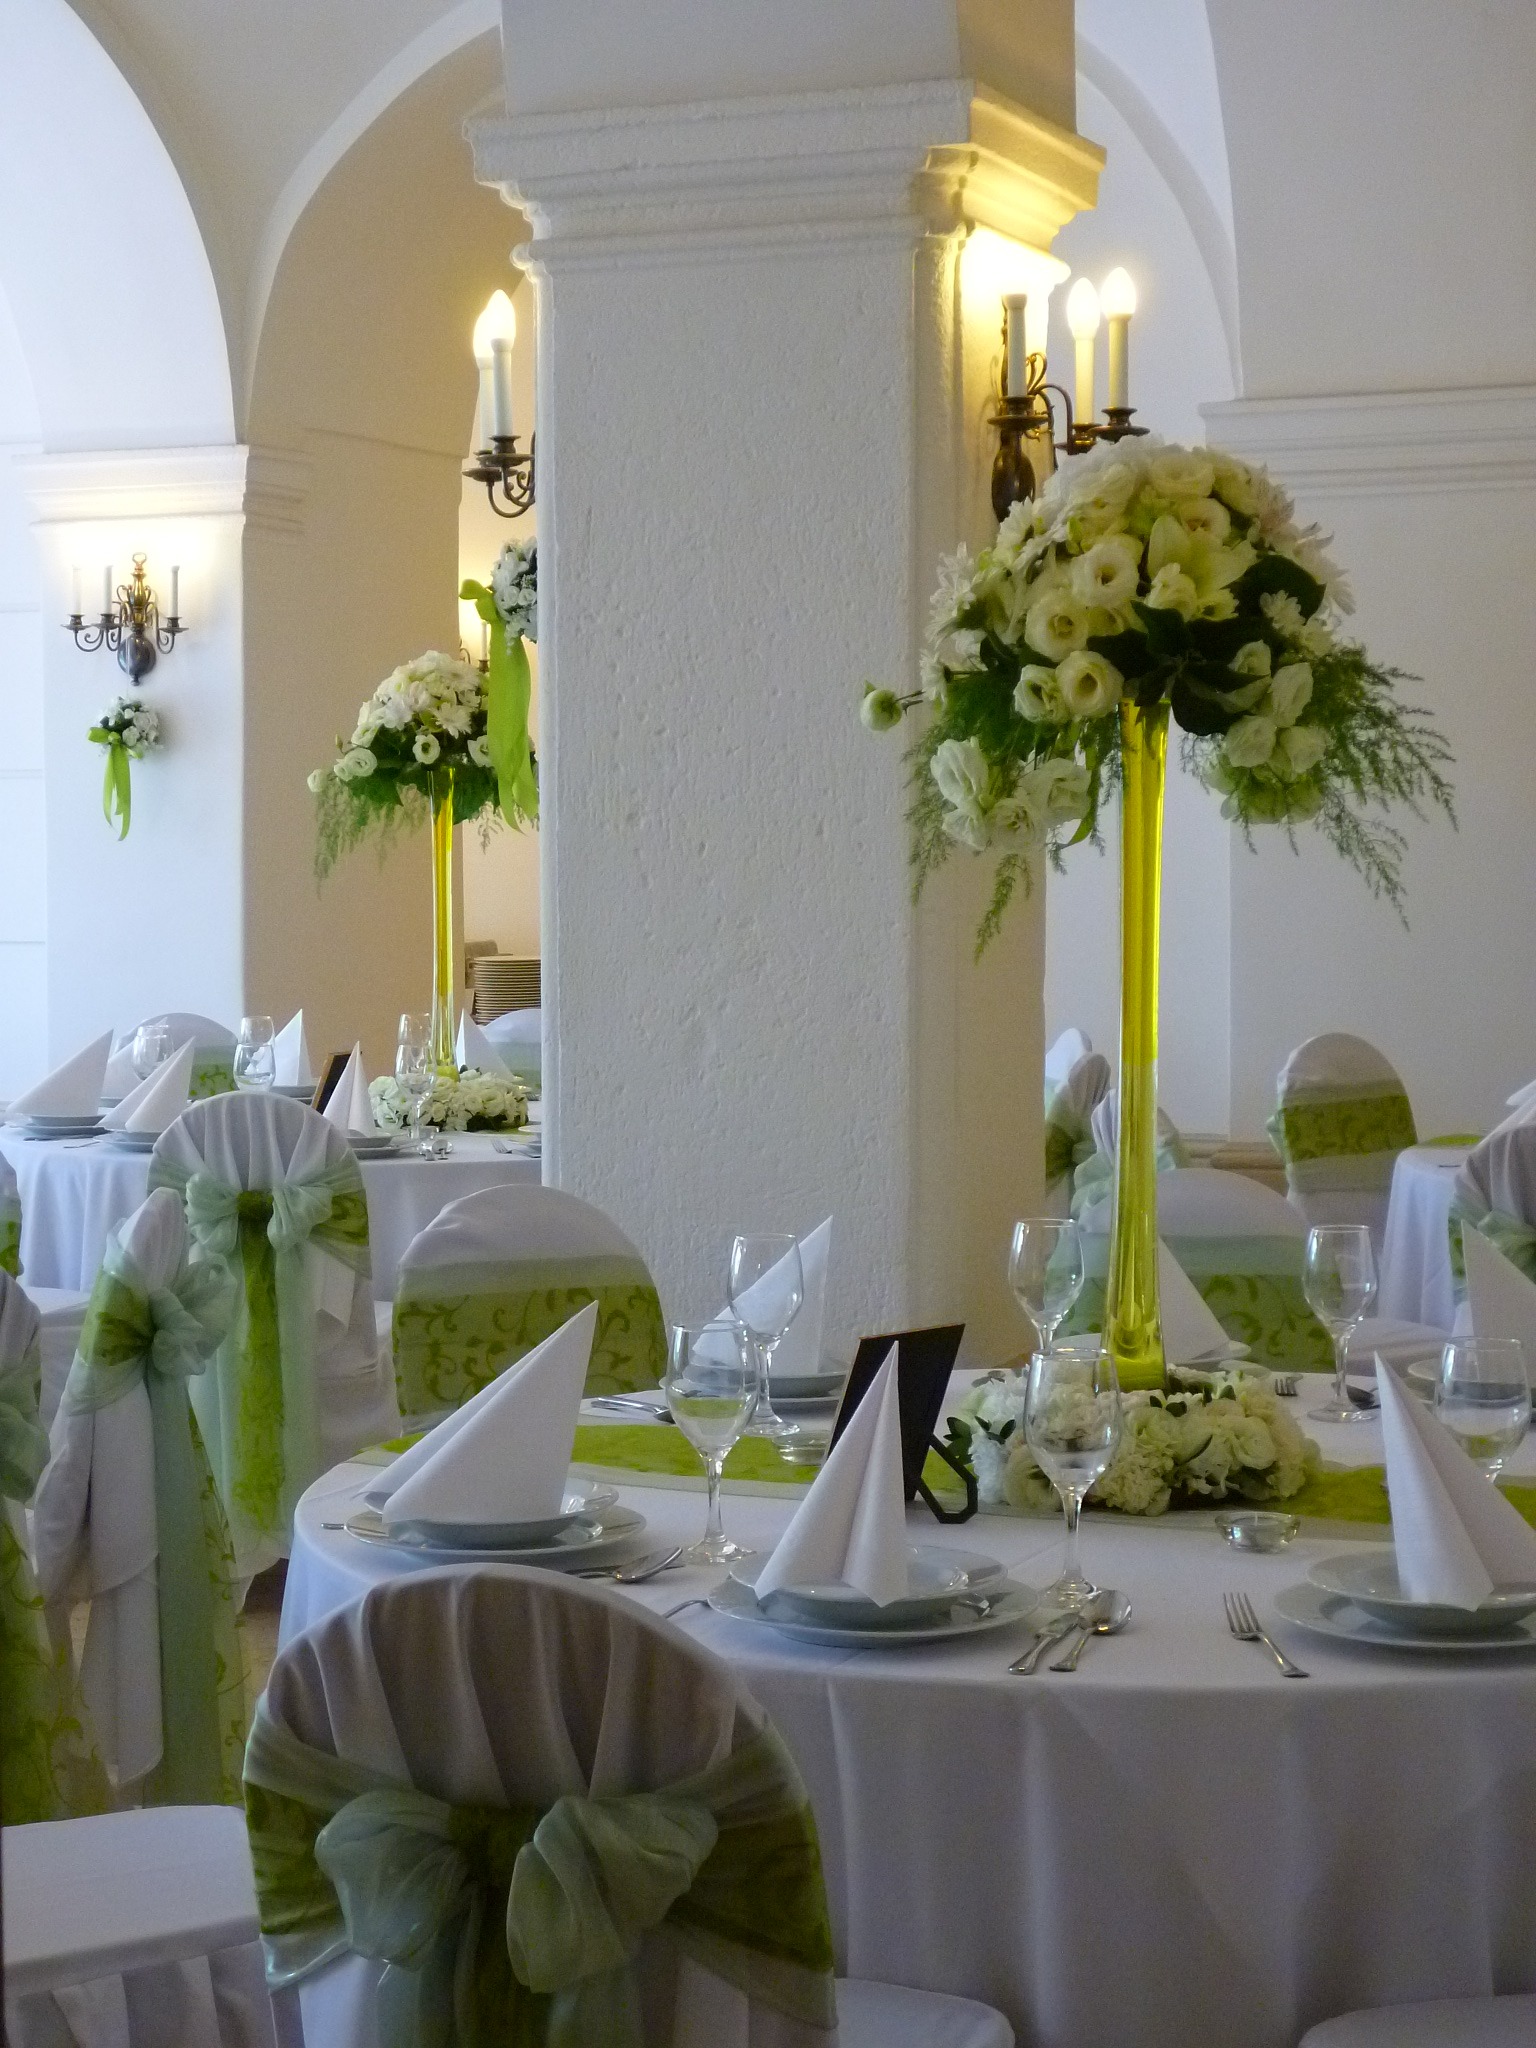
table, flower, restaurant, summer, meal, castle, room, wedding, ornament, interior design, place setting, july, party, elegant, banquet, estate, floristry, dining room, floral design, centrepiece, function hall, flower arranging